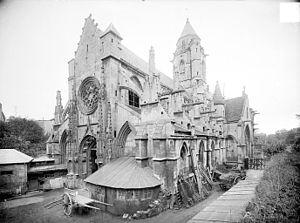
église Saint-Étienne-le-Vieux à Caen.
L'église Saint-Étienne-le-Vieux est une ancienne église, aujourd'hui en partie ruinée, située dans le centre-ville ancien de Caen. Elle ne doit pas être confondue avec l'église Saint-Étienne située à proximité.
Antoine Charma, né le 27 nivôse an IX à La Charité-sur-Loire et mort le 5 août 1869 à Caen, est un philosophe, archéologue et paléographe français.